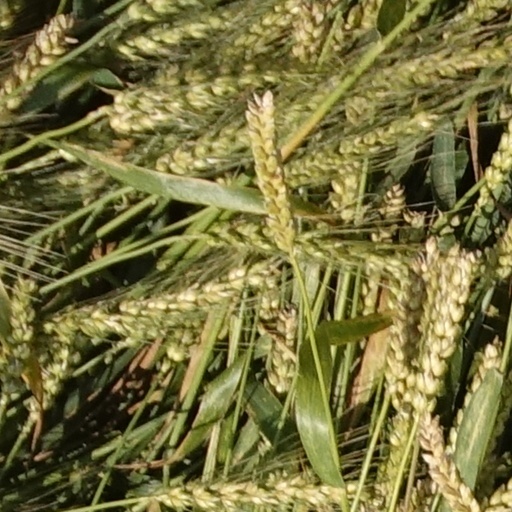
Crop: wheat